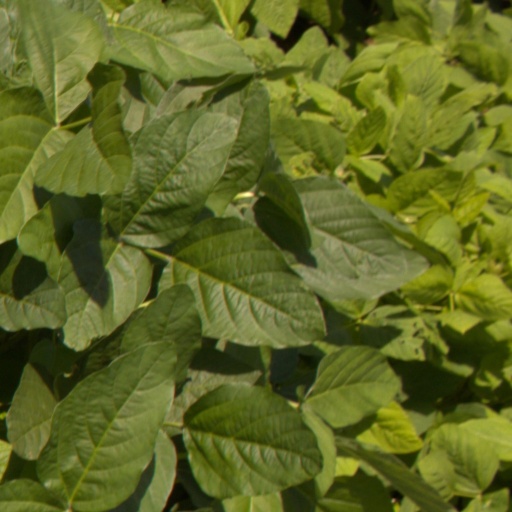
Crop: soybean